Pinus muricata

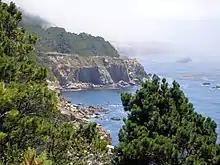
Growing in Salt Point, California

"Pinus muricata" is found with several oak and cypress associates within the California Coast Ranges. There are also a number of common understory flora associates including sword fern, salal and western poison oak. Notable occurrences of "P. muricata" is in association with Mendocino cypress as a pygmy forest on coastal terraces in Mendocino County and Sonoma County, including one location within Salt Point State Park. It is classified an endangered species in Mexico.